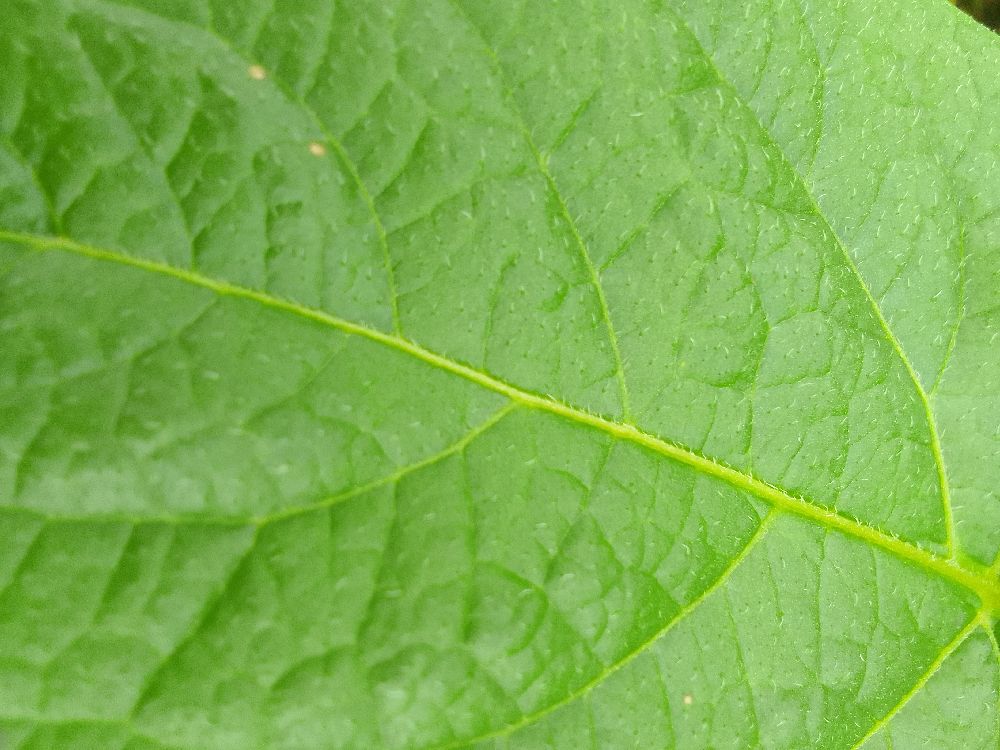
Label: Healthy